Superior, Wisconsin

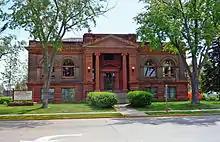
Superior has both the first and last Carnegie libraries built in Wisconsin. The first, pictured, was built in 1901 and served as the main library until 1991.

Superior City FC, a semi-professional soccer club, compete in the United Premier Soccer League (UPSL). Founded in 2023, the club supports a Men's UPSL Premier team, a Women's UPSL Premier team, and multiple amateur adult teams. The club plays their home games at the NBC Spartan Sports Complex, located at Superior Senior High School.